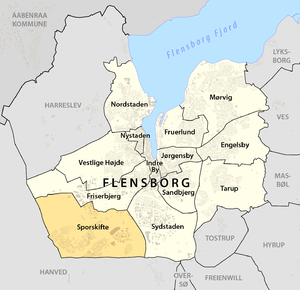
Sporskifte (Flensborg)
Sporskiftes beliggenhed i Flensborg
Beliggendhed af Sporskifte i Flensborg Kommune
Sporskifte eller Weiche er en bydel i det sydlige Flensborg, der blev etableres i årene kort før 1864 omkring en ny Jernbanestation cirka 4 kilometer syd for bykernen. Bydelen består af de to statistiske distrikter Sophiegård i øst og Skæferhus i vest. Bydelen har cirka 6.800 indbyggere. I Sporskifte krydser Hærvejen landevejen mellem Flensborg og Husum.